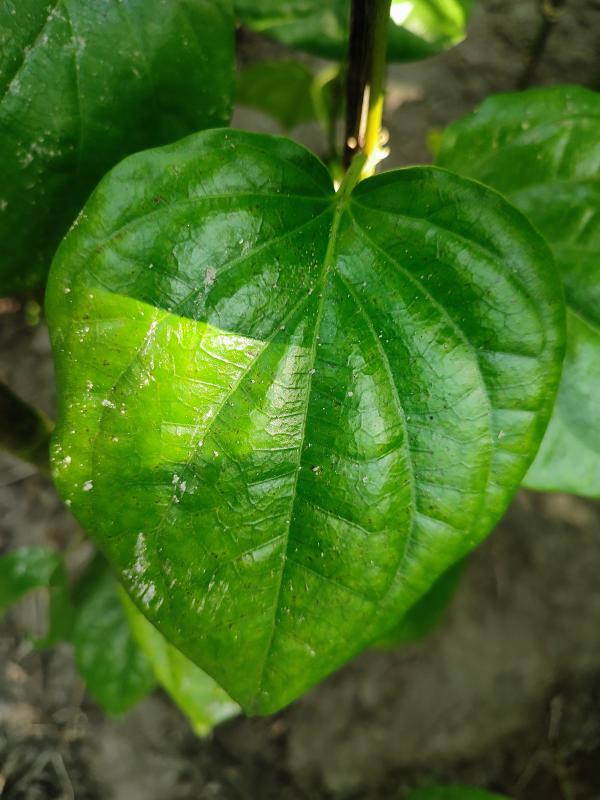
Label: Healthy_Leaf